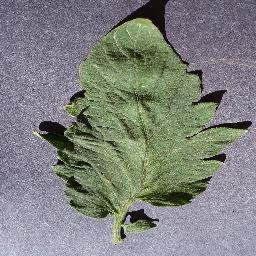
Label: Tomato___healthy